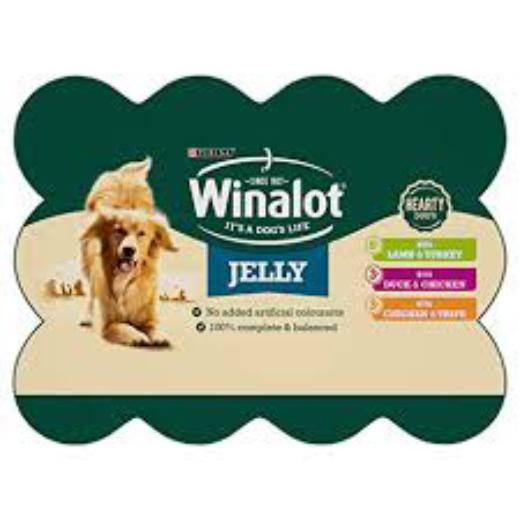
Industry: Necessities